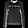
Label: Pullover